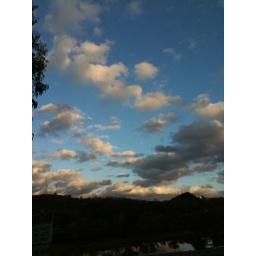
I love these patchy clouds against the vibrant blue sky